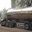
Label: truck